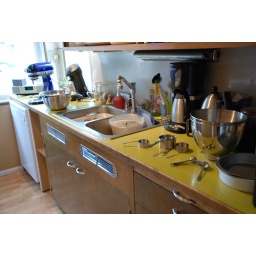
unless you use every utensil and bowl in the kitchen